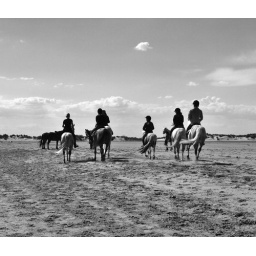
A horse ride on the beach in Camargue, France.